Mr. Cool (video game)

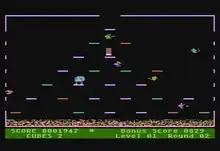
Gameplay screenshot (Atari 8-bit)

The player controls an ice cube (titular Mr. Cool) starting each game at the top of a seven-tiered pyramid of hot plates. He must jump diagonally from plate to plate and turn them all to the same color. At first only one touching of each plate is required, but on subsequent levels two or more landings on each plate are needed. The many obstacles the player must avoid include fireballs and hot springs dropping from the top and bouncing to the bottom of a pyramid. Once on any level the player can activate "Supercool Time" lasting for fifteen seconds. Then he can turn the fireballs into snowballs and cool down hot springs.